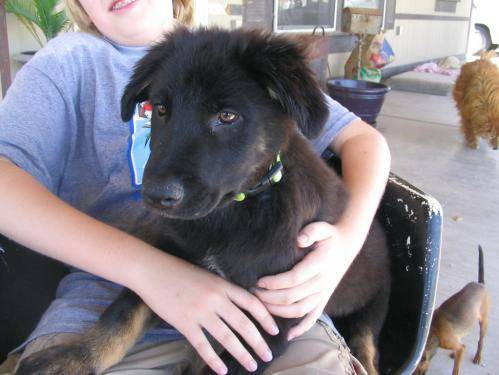
Label: dog